Winterstoke sun shelter and rock gardens

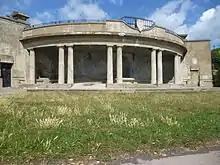
Winterstoke sun shelter in 2013.

The Winterstoke sun shelter and rock gardens are located on Victoria Parade, Ramsgate, Kent, United Kingdom.